Glenside station

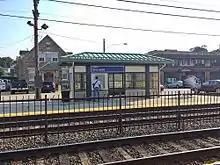
The outbound platform at Glenside station

Glenside station is a SEPTA Regional Rail station along the SEPTA Main Line, located at the intersection of Easton Road and Glenside Avenue in Glenside, Pennsylvania. It is served by the Warminster Line and the Lansdale/Doylestown Line, both of which split at Carmel Junction immediately west of Glenside station. The station is not wheelchair-accessible, but has a ticket office. The first train from the station departs at 4:29 A.M, while the last train arrives at the station at 1:03 A.M. The station is relatively busy with a train arriving at least every 30 minutes, even at non-peak hours.